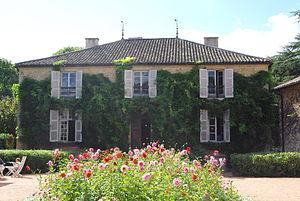
Cet article recense de manière non exhaustive les châteaux, maisons fortes, mottes castrales, situés dans le département français de Saône-et-Loire. Il est fait état des inscriptions et classements au titre des monuments historiques.